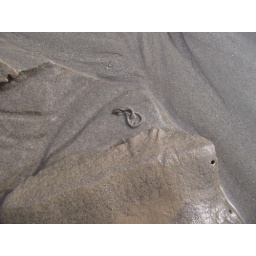
Sculptures in sand on Saltdean beach